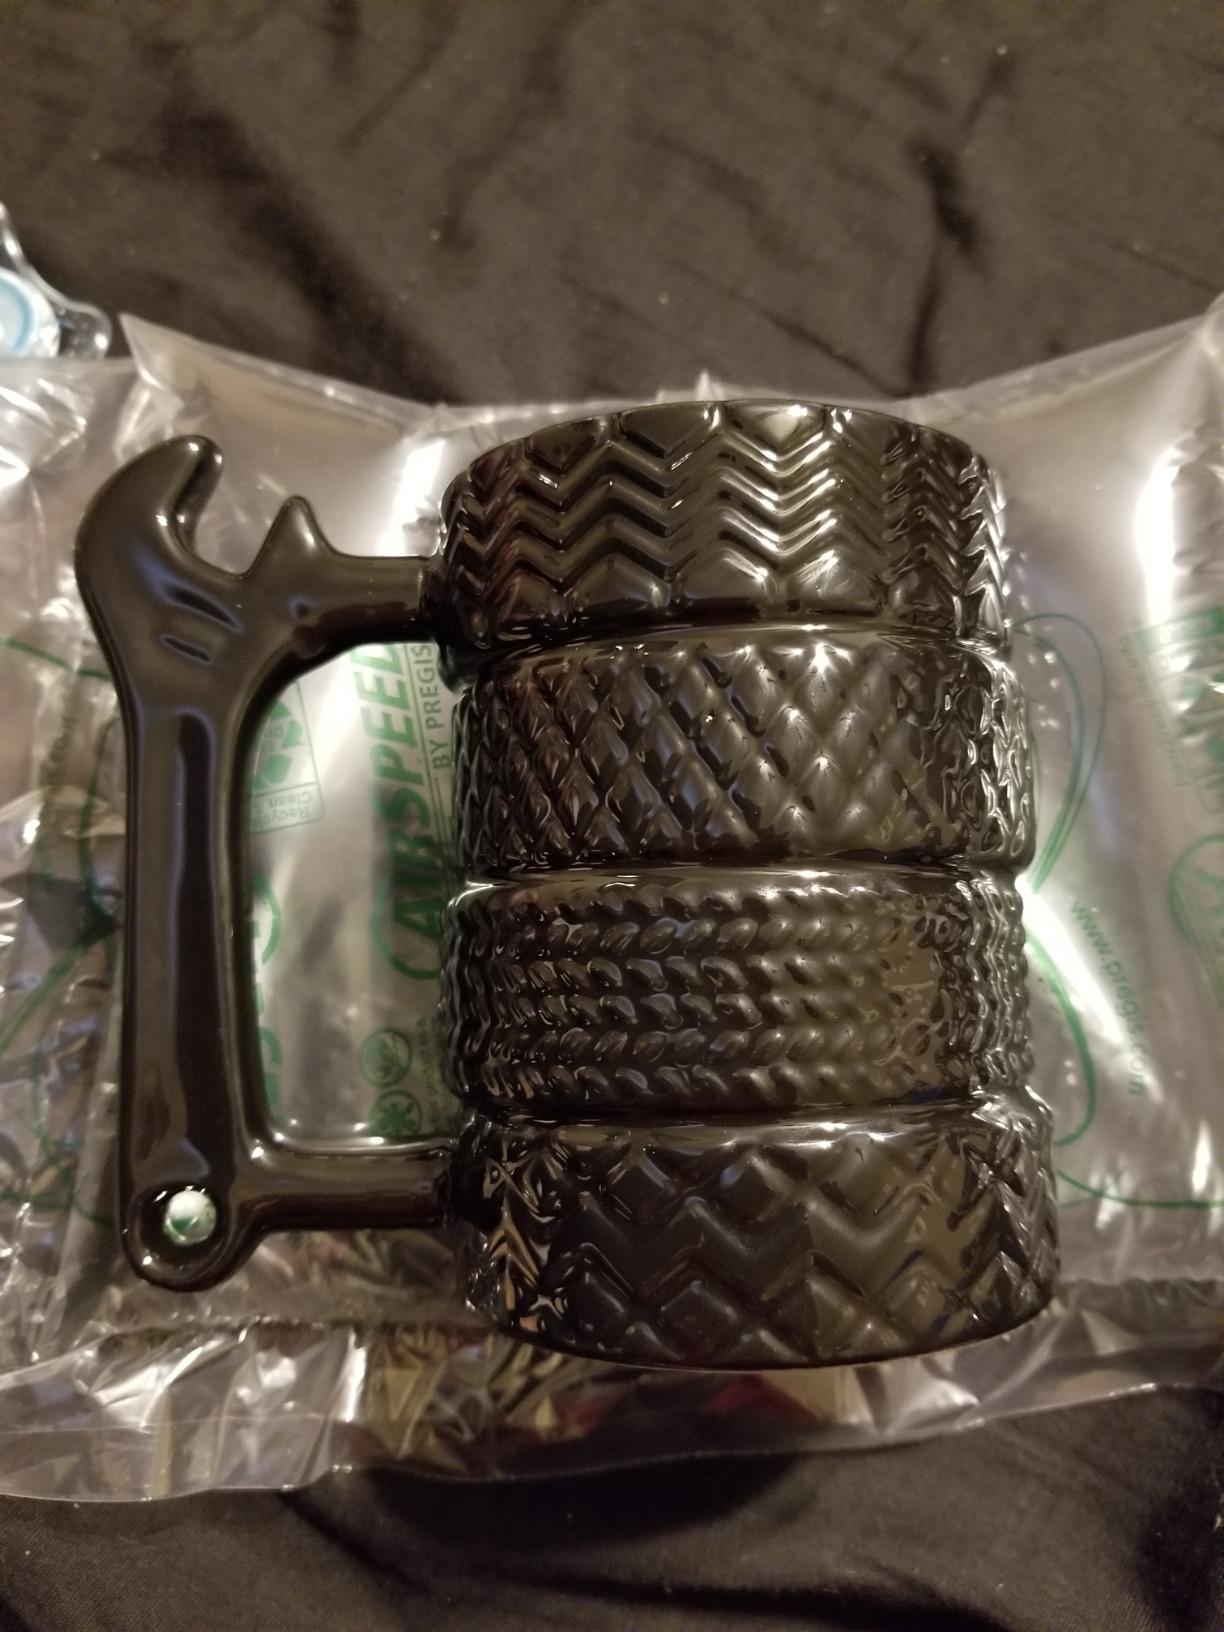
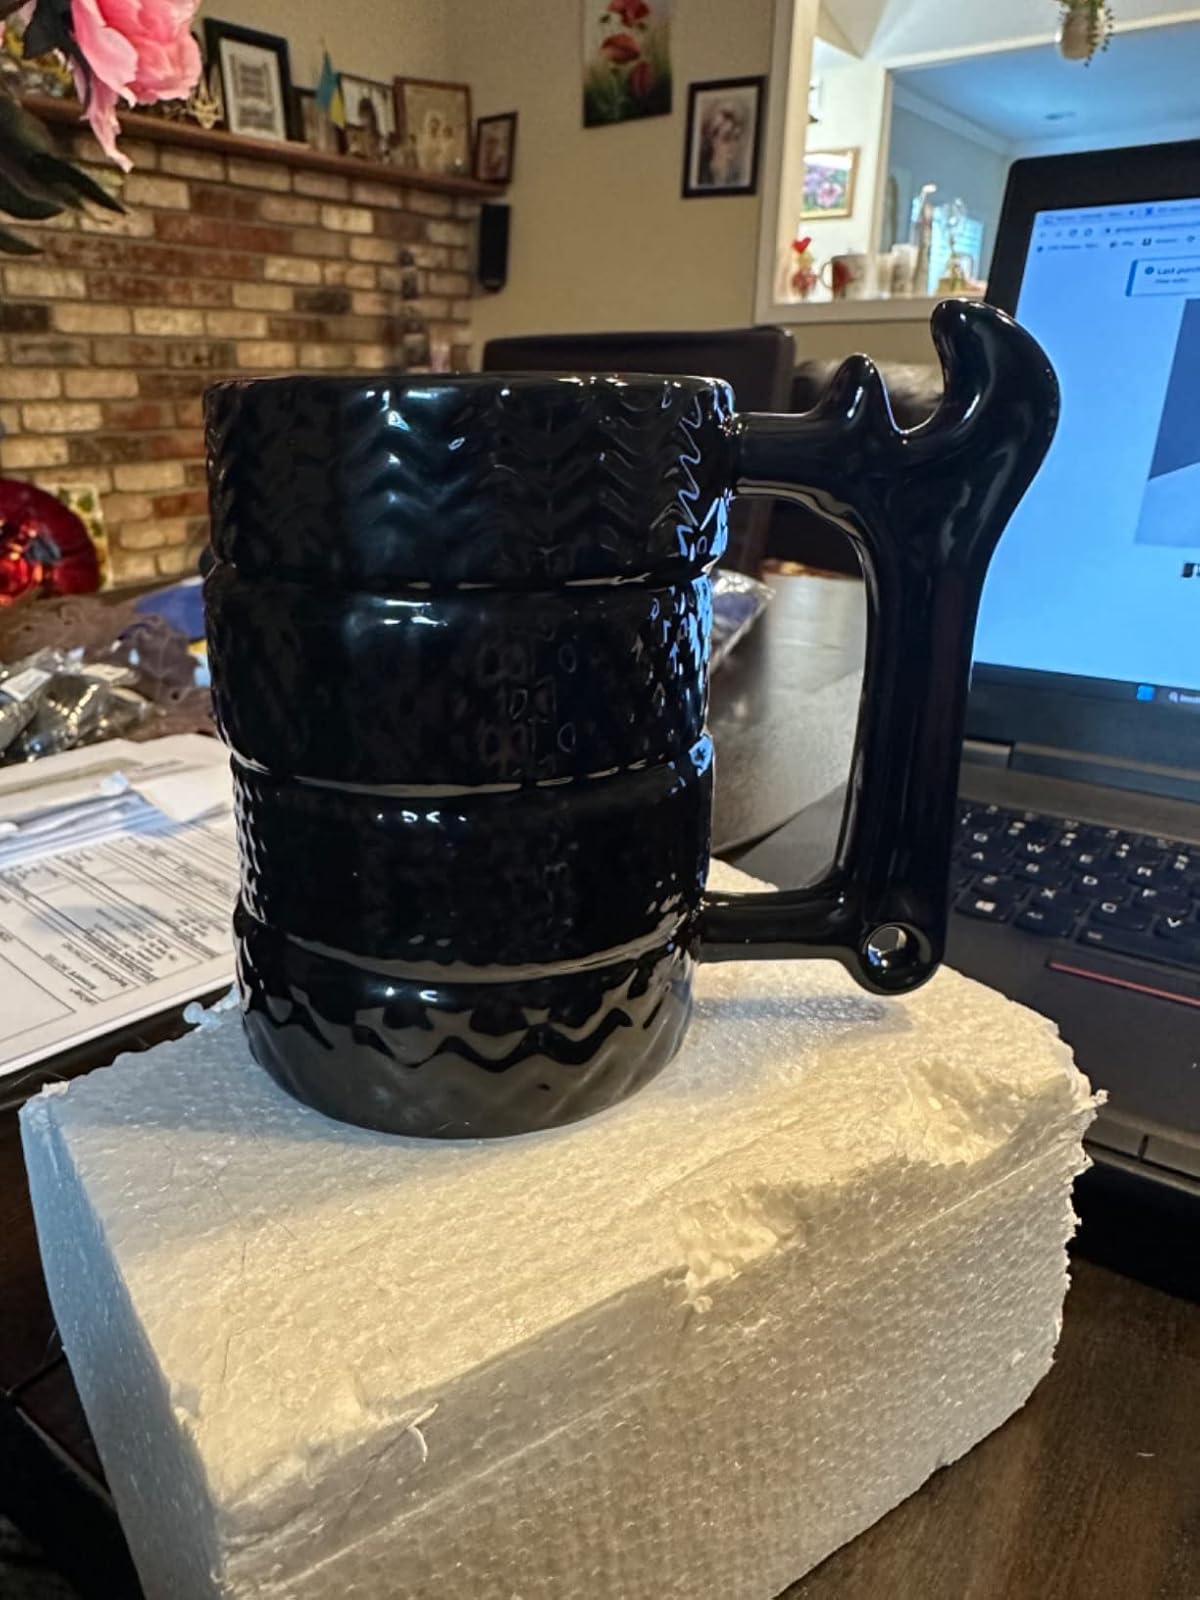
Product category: items_mug
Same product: yes